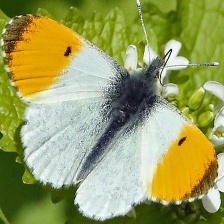
Species: ORANGE TIP
Butterfly family (ImageNet category): cabbage_butterfly